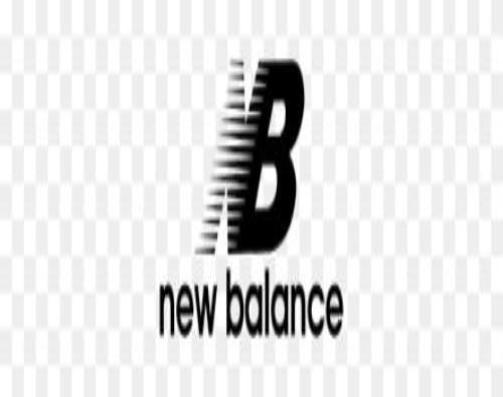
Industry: Clothes